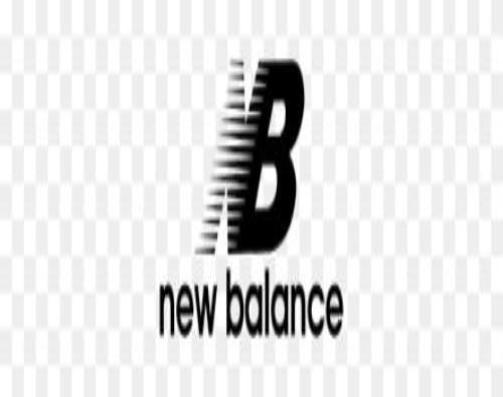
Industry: Clothes